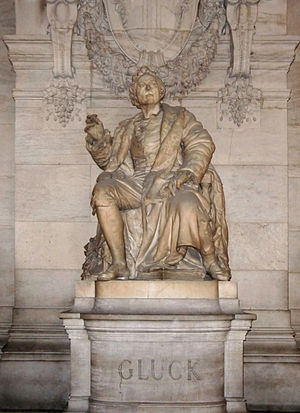
Christoph Willibald Gluck / Hæder
Gluck-statuen i Paris-operaen.
Christoph Willibald Gluck var en tysk komponist. Gluck debuterede som operakomponist i Italien, hvor han var blevet skolet af Giovanni Battista Sammartini. Derefter rejste han rundt i Europa som dirigent i en operatrup og kom bl.a. til København, senere især Wien, hvor han var kapelmester, og Paris, hvor hans musikalske stil gav anledning til en strid mellem tilhængere og modstandere.